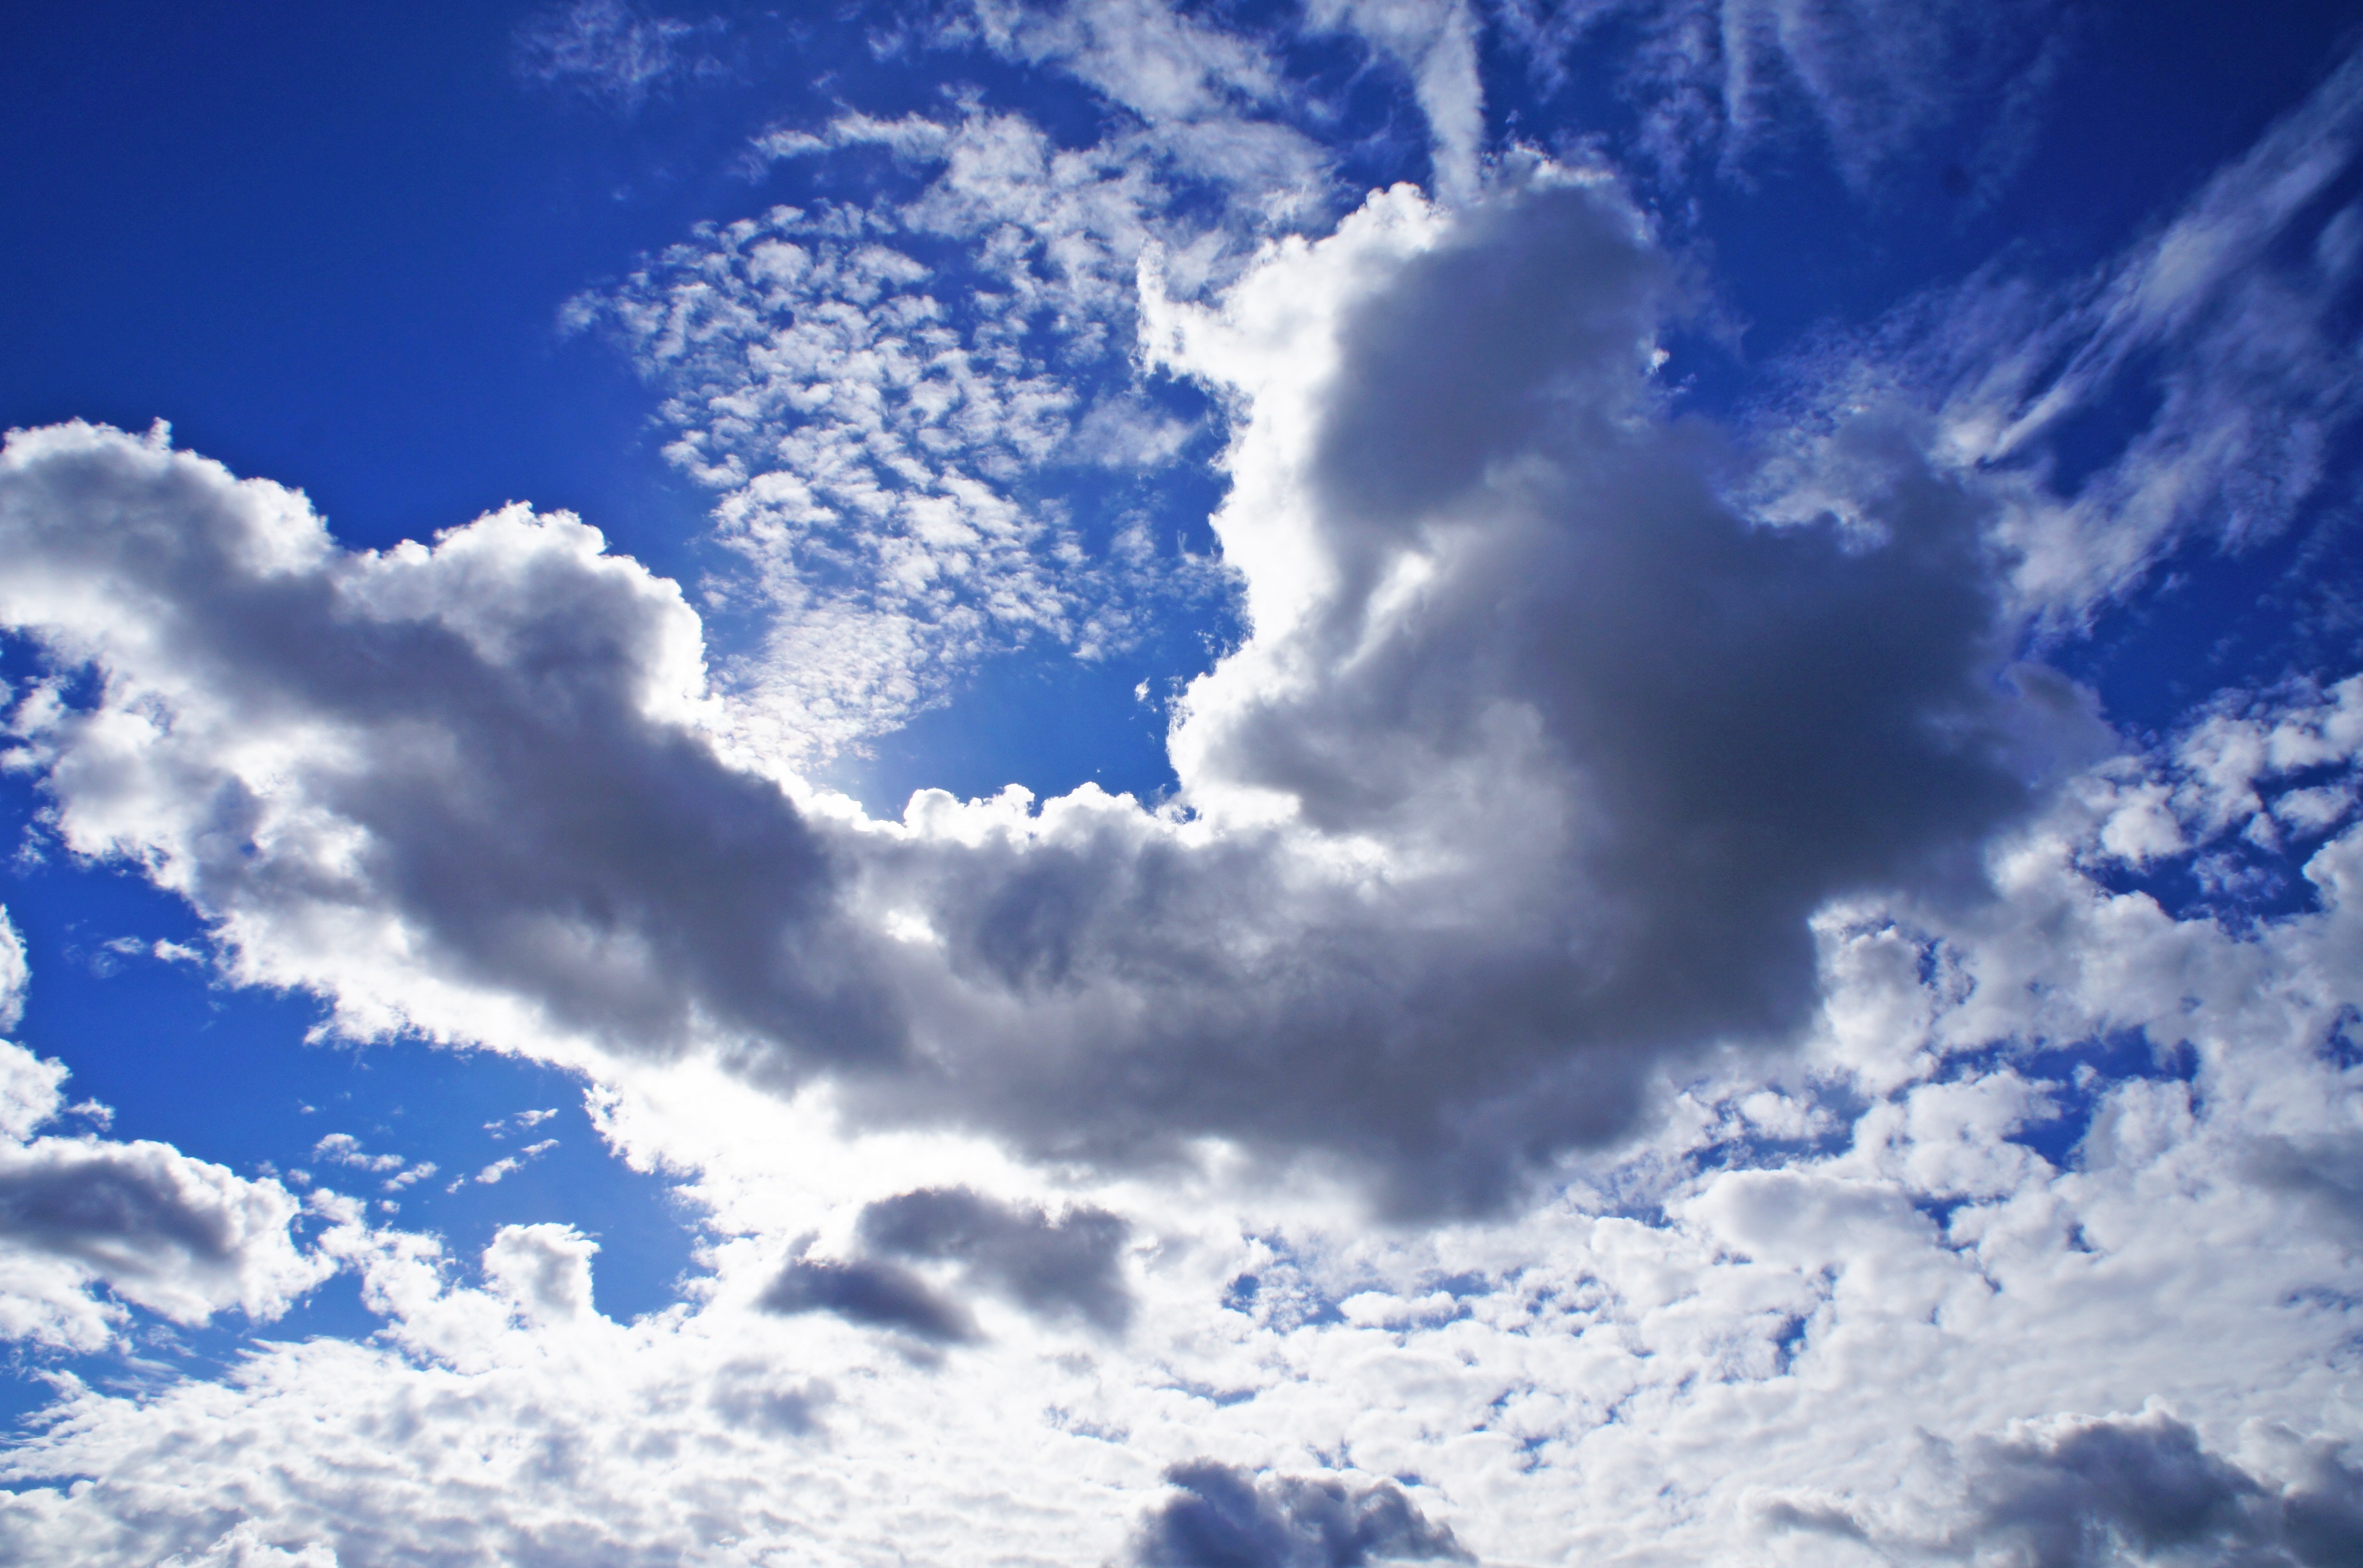
nature, cloud, sky, white, sunlight, cloudy, air, atmosphere, daytime, cumulus, blue, clouds, meteorological phenomenon